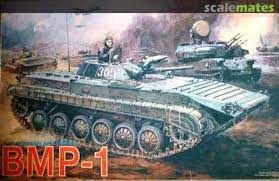
Label: BMP-1